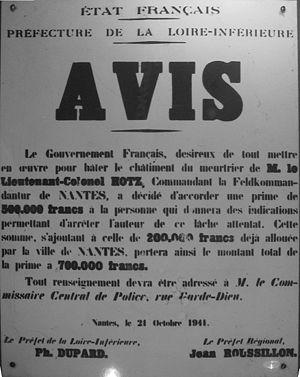
Exposition métro Guy Môquet, Paris.
Le 20 octobre 1941, le responsable des troupes d'occupation en Loire-Inférieure, le lieutenant-colonel Karl Hotz, est abattu à Nantes par des résistants. En représailles, les autorités allemandes d'occupation fusillent, le 22 octobre 1941, 48 prisonniers pris comme otages à Châteaubriant, Nantes et Paris.